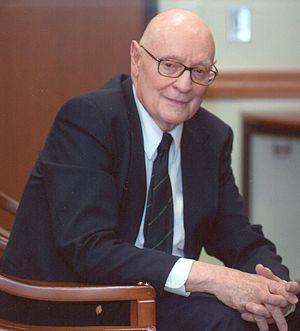
Nicholas Rescher et a été président du département de philosophie. Il a été président de l'American Catholic Philosophy Association, American G.W. Leibniz Society, American Metaphysical Society, American Philosophical Association et C.S. Peirce Society. Il est le fondateur du American Philosophical Quarterly (en).
Alfred North Whitehead, né le 15 février 1861 à Ramsgate et mort le 30 décembre 1947 à Cambridge, est un philosophe, logicien et mathématicien britannique. Il est le fondateur de l'école philosophique connue sous le nom de la philosophie du processus, un courant influent dans toute une série de disciplines : l'écologie, la théologie, l'éducation, la physique, la biologie, l'économie et la psychologie.